2009 Atlantic hurricane season

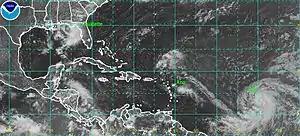
Satellite image of Tropical Storms Ana ("center"), Bill ("right") and Claudette ("left") on August 16

During the 2009 season, nine of the eleven tropical cyclones affected land, of which five actually made landfall. The United States experienced one of its quietest years, with no hurricanes making landfall in the country. Throughout the basin, six people were killed in tropical cyclone-related incidents and total losses reached roughly $77 million. Most of the damage resulted from Hurricane Bill, which caused severe beach erosion throughout the east coast of the United States. In the United States, tropical cyclones killed six people and caused roughly $46 million in damage. In the Lesser Antilles, Tropical Storms Ana and Erika brought moderate rainfall to several islands but resulted in little damage. Elsewhere in the Atlantic, the Azores Islands, Atlantic Canada, Bermuda, Cape Verde Islands and Wales were affected by tropical cyclones or their remnants. In Canada, Hurricane Bill produced widespread moderate rainfall in Nova Scotia and Newfoundland, leaving roughly $10 million in losses. The hurricane also produced tropical storm-force winds in Bermuda. Hurricane Fred briefly impacted the southern Cape Verde Islands as it bypassed the islands early in its existence. The Azores and Wales were also affected by Tropical Storm Grace; however, both areas recorded only minor effects.